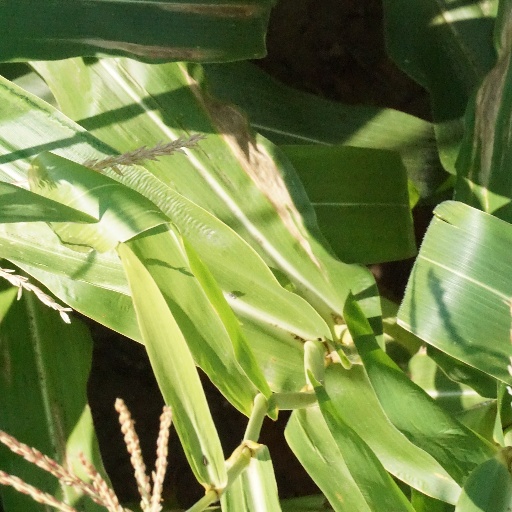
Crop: maize; corn